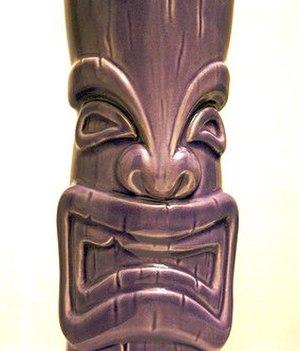
La culture Tiki est un thème artistique et décoratif s'inspirant de la culture polynésienne né aux États-Unis et à la mode entre les années 1920 et 1960. Son nom provient de la sculpture dite « tiki ».